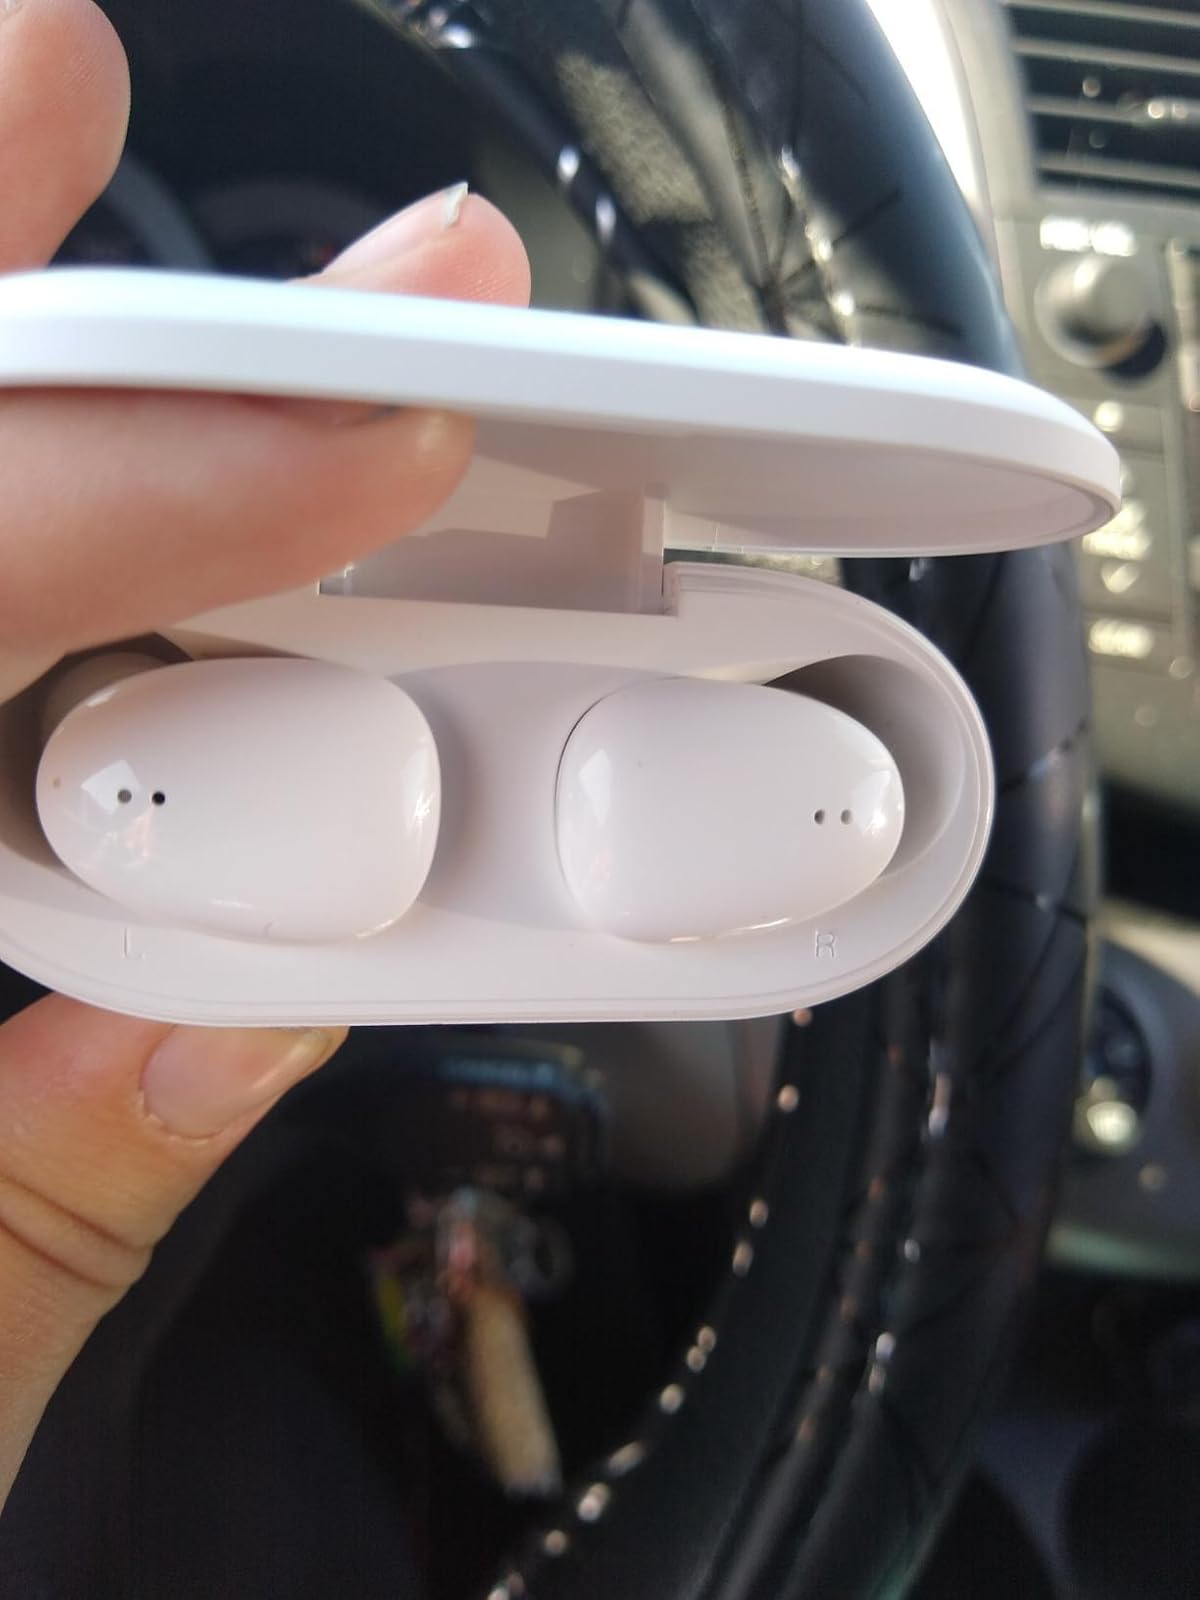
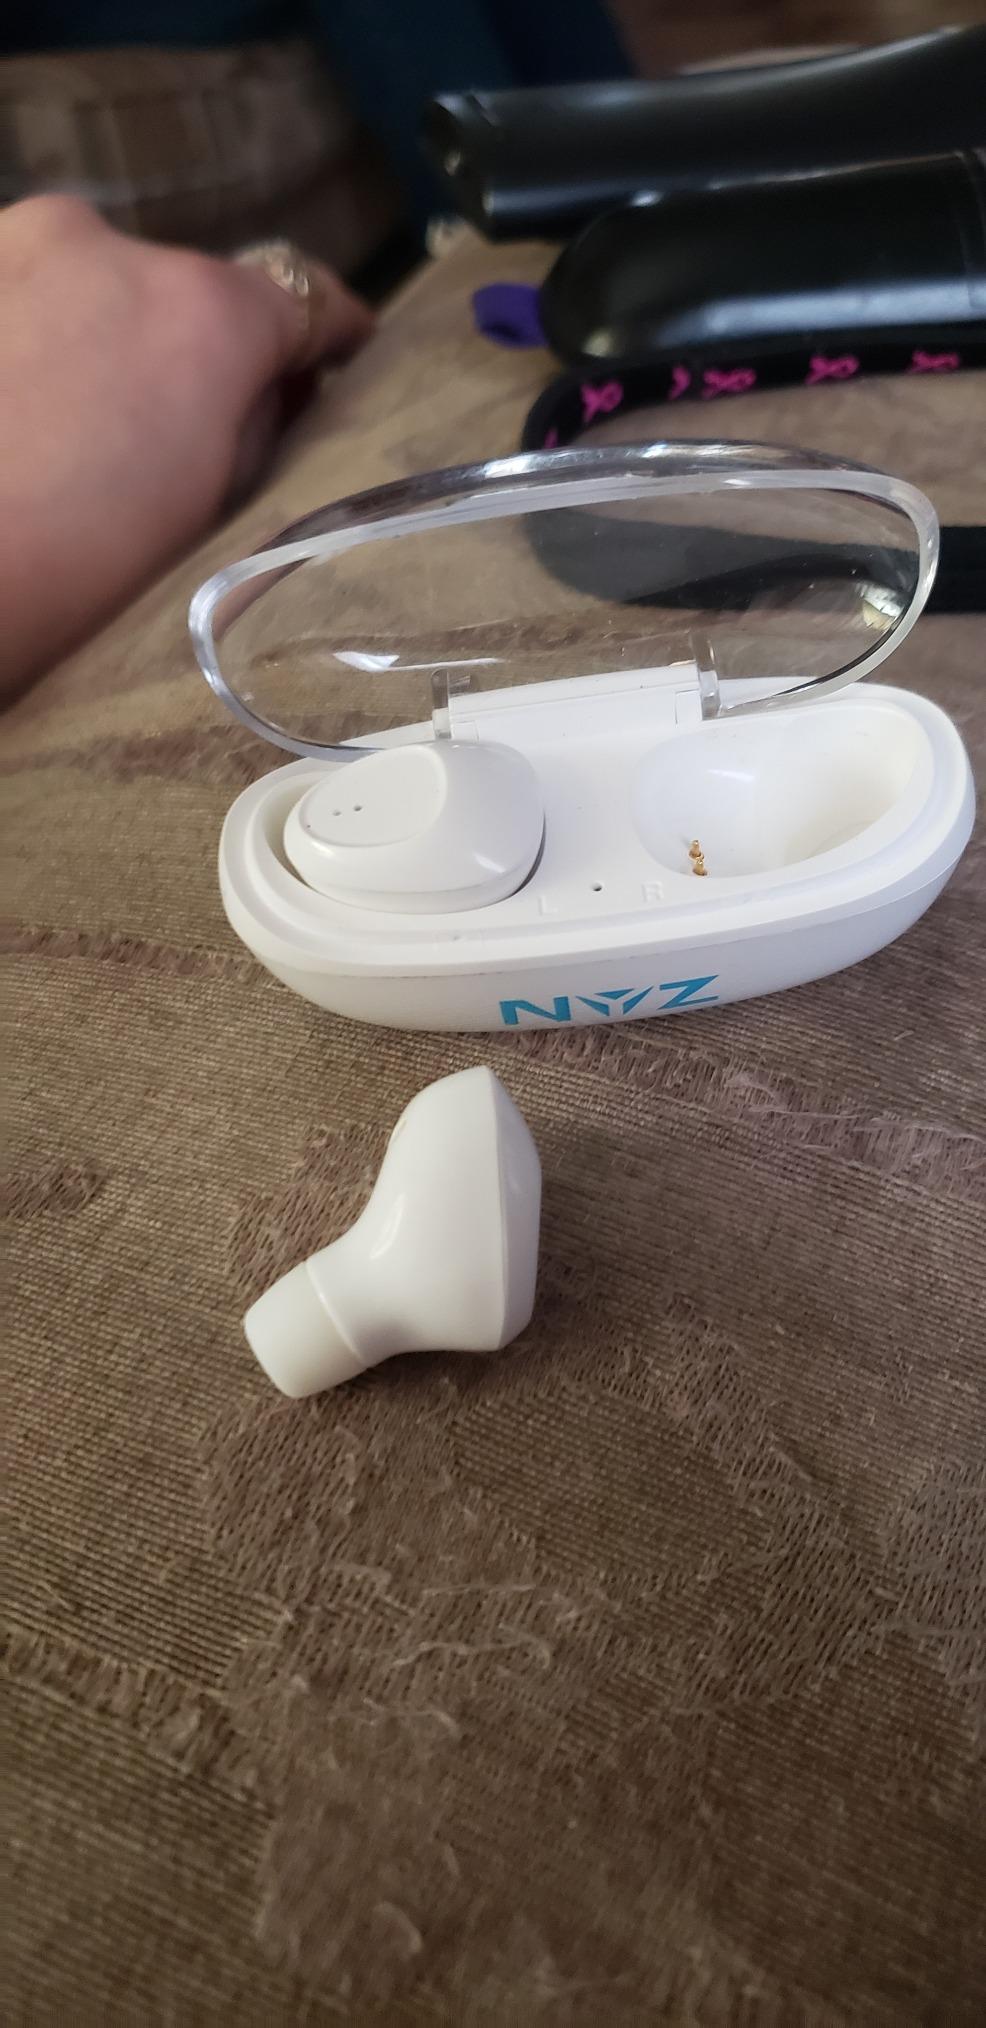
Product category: earbuds
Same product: no